Connie Simmons

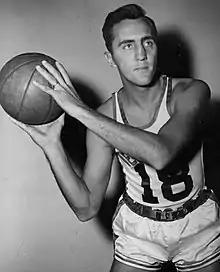
Simmons, circa 1953

Cornelius Leo "Connie" Simmons (March 15, 1925 – April 15, 1989) was an American professional basketball player. He was born in Newark, New Jersey.